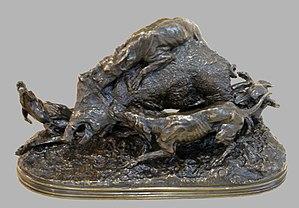
Pierre-Jules Mêne, souvent orthographié Pierre Jules Mène, est un sculpteur français né à Paris le 25 mars 1810 et mort dans la même ville le 20 mai 1879.